Exposed (1947 film)

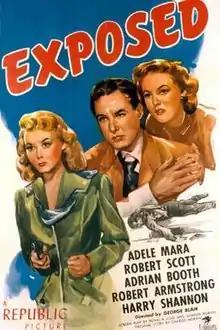
Theatrical release poster

Exposed is a 1947 American crime film directed by George Blair and written by Royal K. Cole and Charles Moran. The film stars Adele Mara, Mark Roberts, Lorna Gray, Robert Armstrong, William Haade and Bob Steele. The film was released on September 8, 1947, by Republic Pictures.